Swimming at the 2015 World Aquatics Championships – Men's 4 × 200 metre freestyle relay

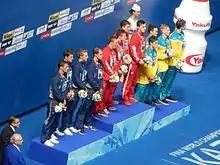
Victory Ceremony

The Men's 4 × 200 metre freestyle relay competition of the swimming events at the 2015 World Aquatics Championships was held on 7 August with the heats and final.